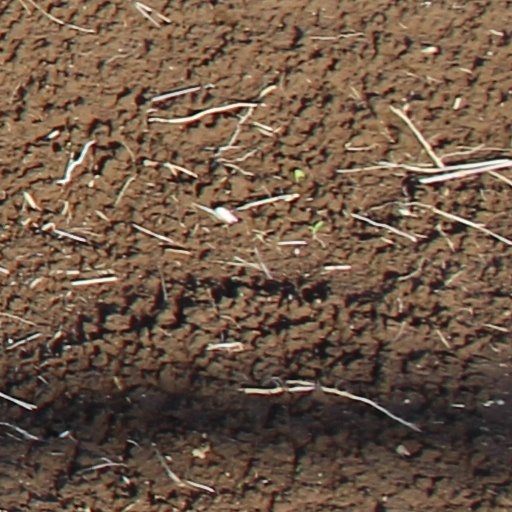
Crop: wheat